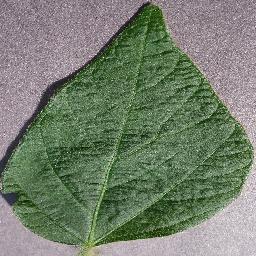
Label: Soybean___healthy